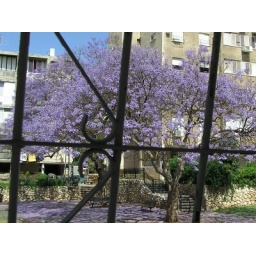
Purple and green trees in the park, as seen from my (well protected) window.